Gaetano Bisleti

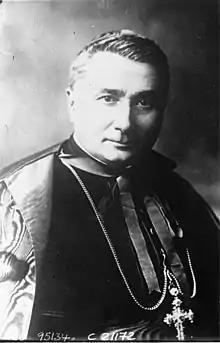
Cardinal Bisleti pictured in 1922.

Gaetano Bisleti S.T.D. (20 March 1856 – 30 August 1937) was a Cardinal of the Roman Catholic Church and was former Prefect of the Sacred Congregation for Catholic Education.